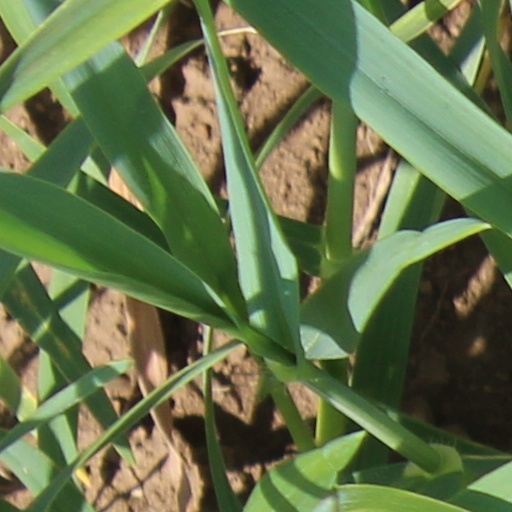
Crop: wheat